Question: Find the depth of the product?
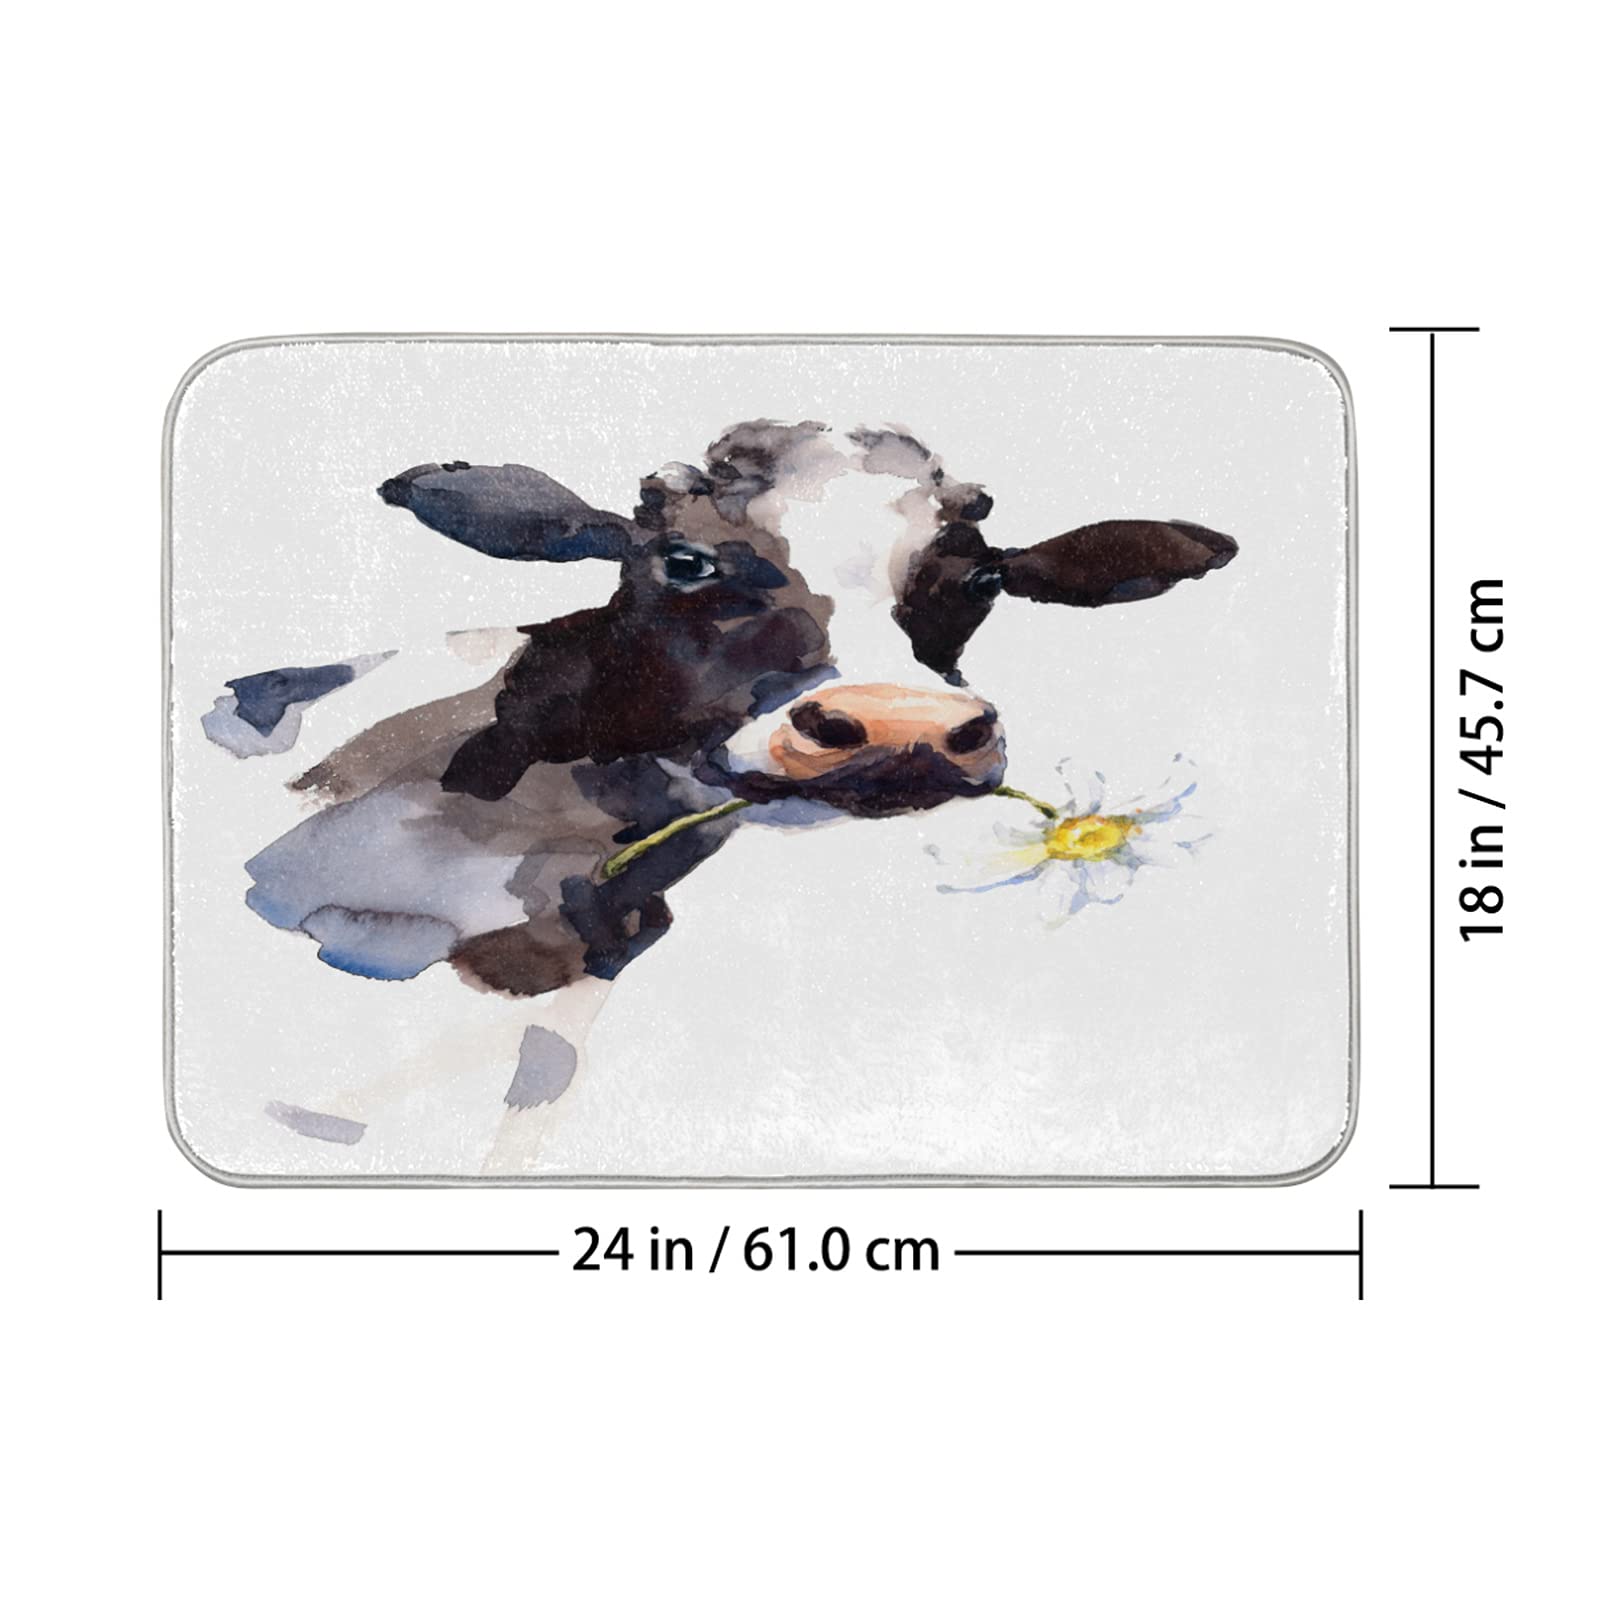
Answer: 18.0 inch